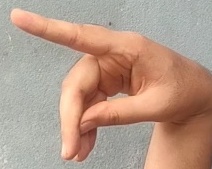
ASL sign: P